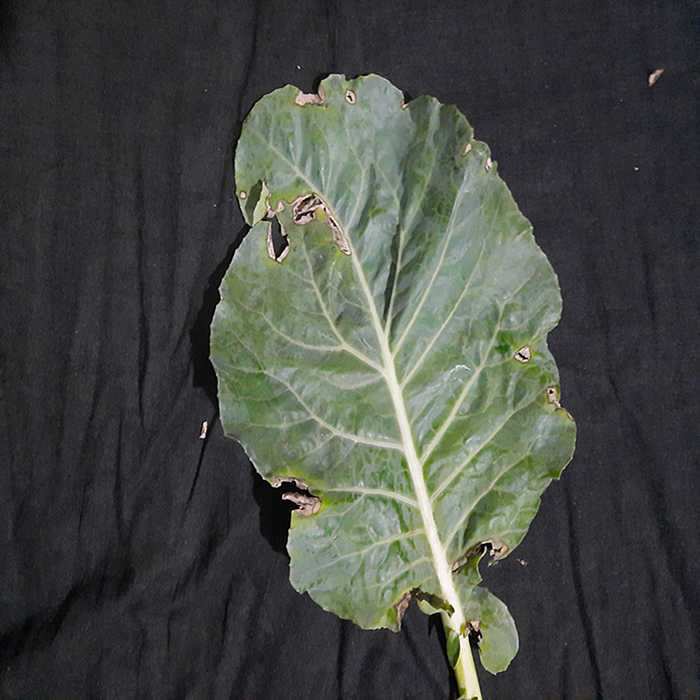
Plant: Cauliflower
Label: Downy mildew